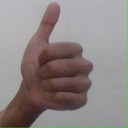
अक्षर: थ